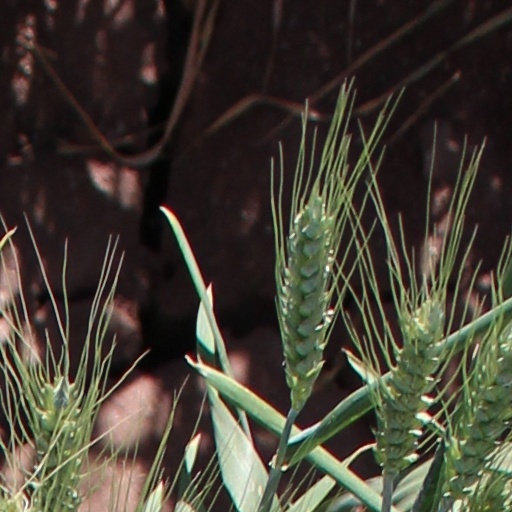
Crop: wheat